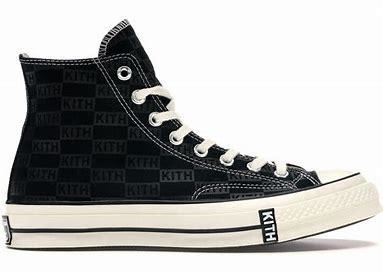
Brand: Converse
Model: Chuck Taylor All Star 70 Hi